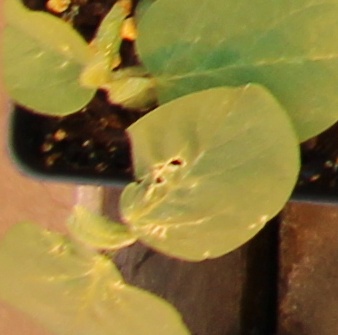
Label: Soybean